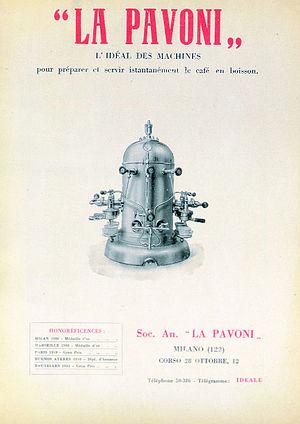
Livret mode d'emploi Ideale en langue française, 1912
La machine à expresso est utilisée pour produire le traditionnel café italien appelé expresso.